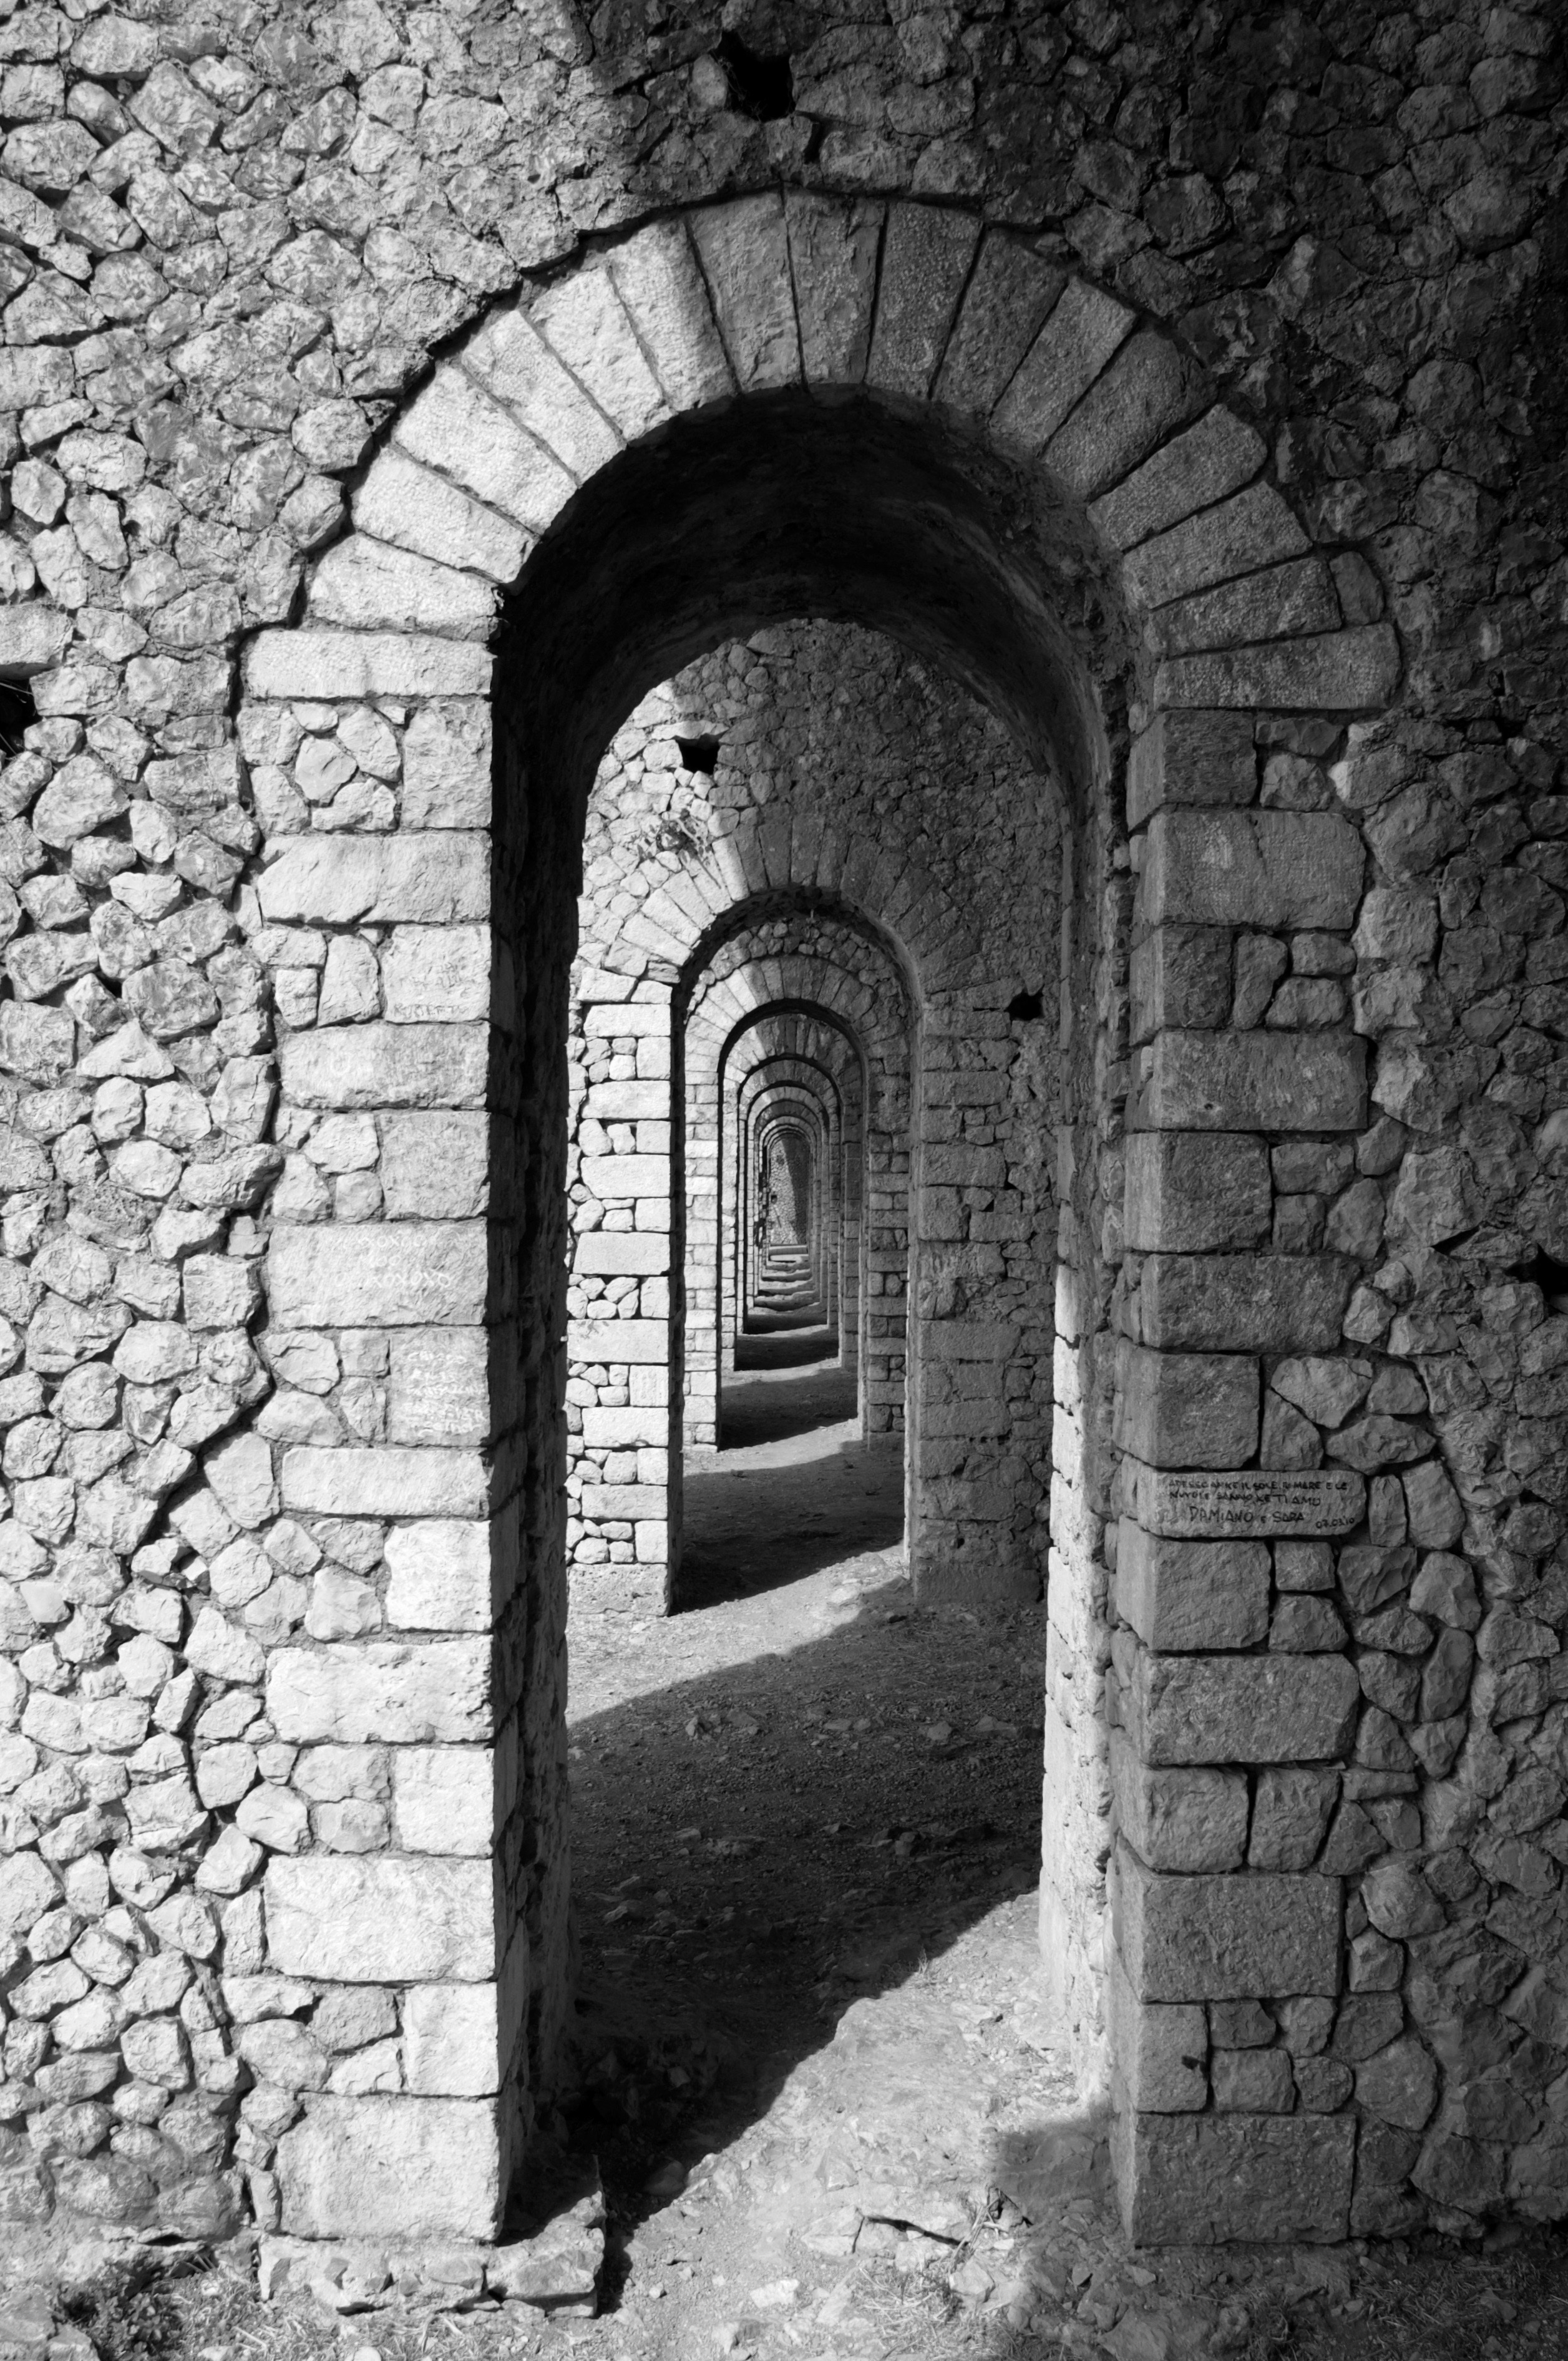
rock, black and white, architecture, window, building, alley, wall, stone, arch, castle, ancient, chapel, black, monochrome, brick, door, ruins, monastery, symmetry, monuments, times, antiquity, archi, monochrome photography, ancient history